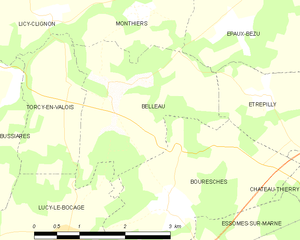
Belleau
Kort over kommunen
Kort over kommunen
Belleau er en fransk kommune og landsby i departementet Aisne i Normandiet. Byen er mest kendt for,